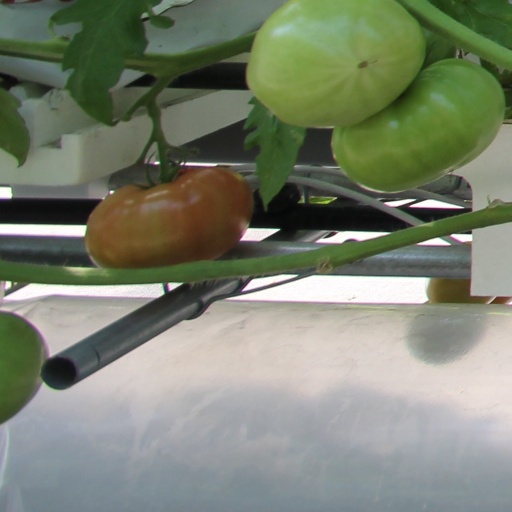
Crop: tomato